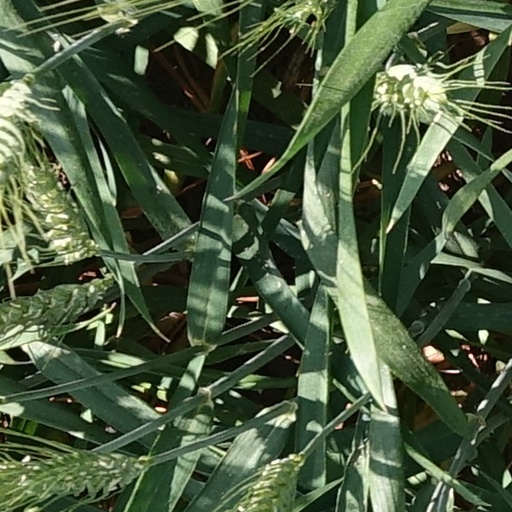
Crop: wheat